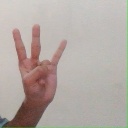
अक्षर: क्ष